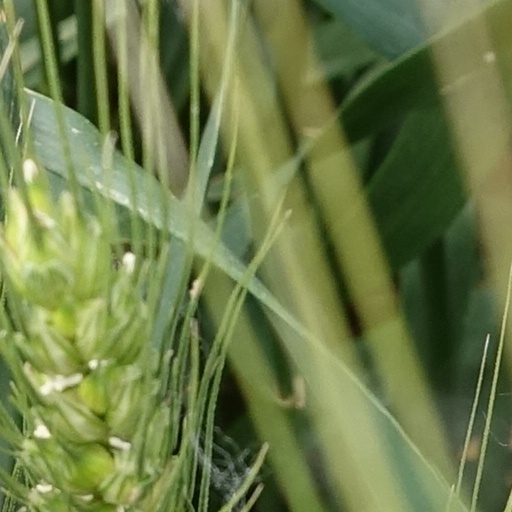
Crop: wheat